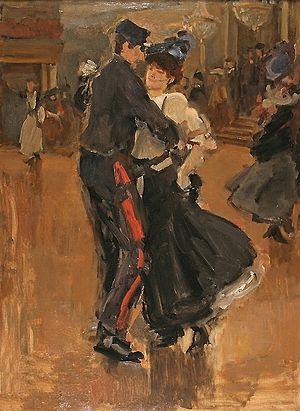
Isaac Lazarus Israëls, né le 3 février 1865 à Amsterdam, et mort le 7 octobre 1934 à La Haye, est un peintre néerlandais associé au mouvement impressionnisme d'Amsterdam .Il a réalisé plusieurs peintures sur le boxeur sénégalais « Battling Siki ».
Le moulin de la Galette est le seul moulin à vent en état de marche de la butte Montmartre dans le 18ᵉ arrondissement de Paris. Il est visible à l'angle de la rue Lepic et de la rue Girardon et fut jadis une célèbre guinguette. Actuellement intégré sur la parcelle d'une résidence privée, il n'est plus accessible au public. Dans l'enceinte de la résidence qui comprend la partie sud de l'impasse des Deux-Frères, se trouve la mire du Nord.